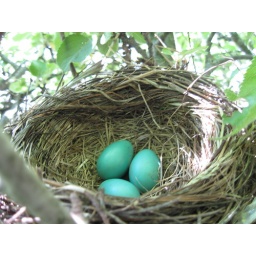
robin eggs in the apple tree